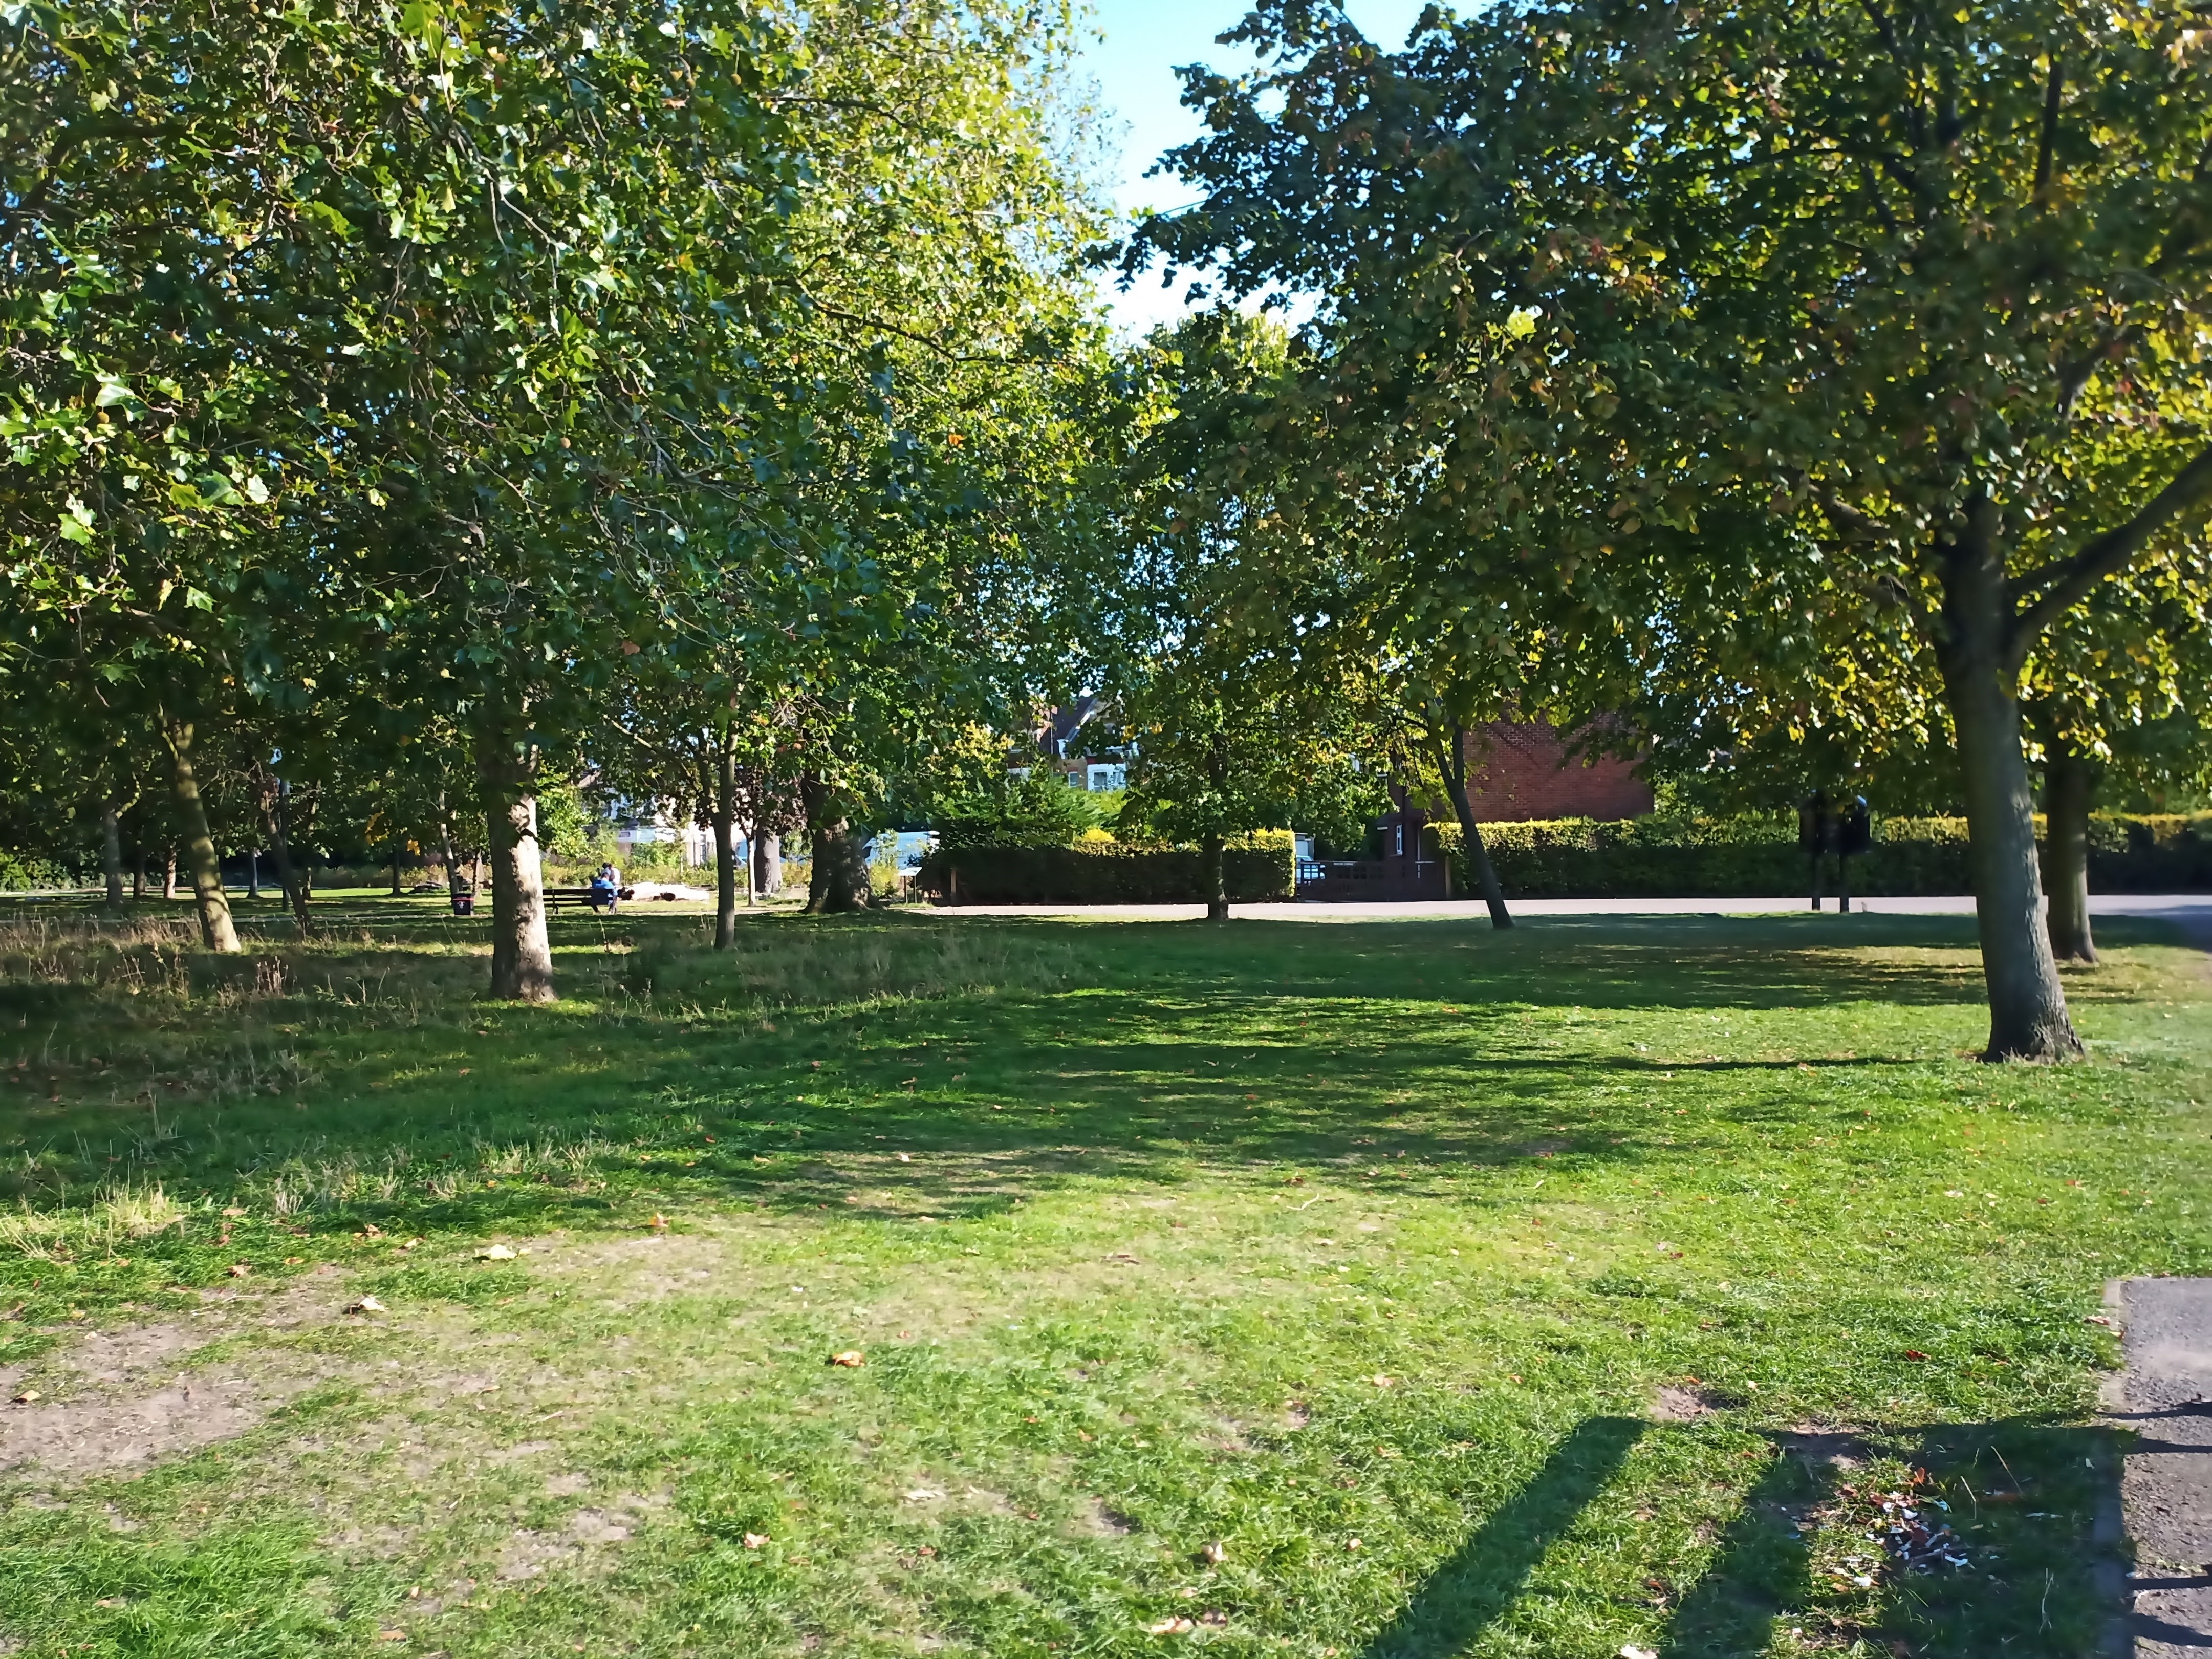
tree, grass, land lot, woody plant, park, shade, lawn, Tints and shades, trunk, garden, groundcover, shadow, yard, meadow, pasture, landscaping, deciduous